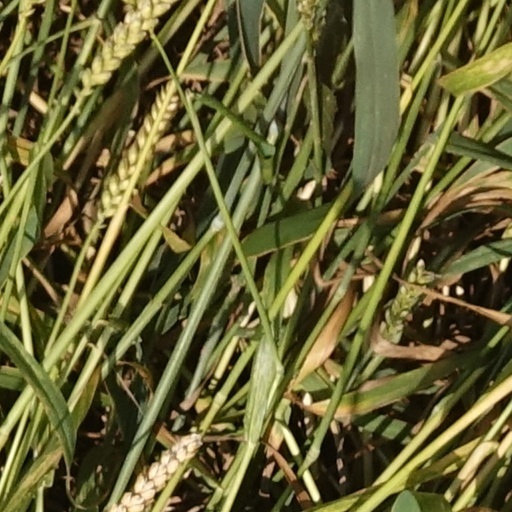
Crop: wheat